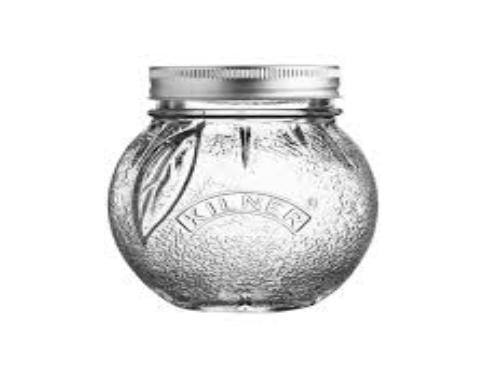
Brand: kilner
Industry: Necessities